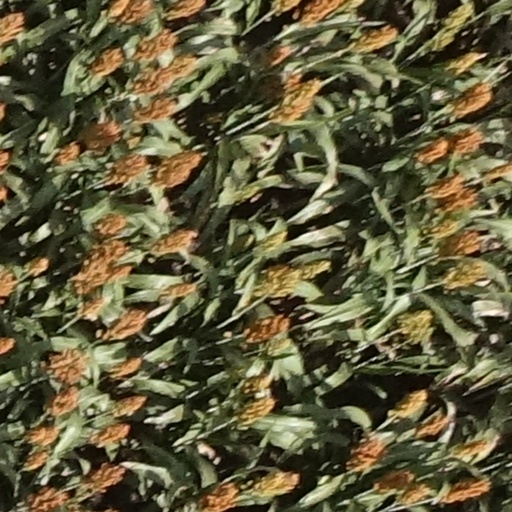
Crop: sorghum